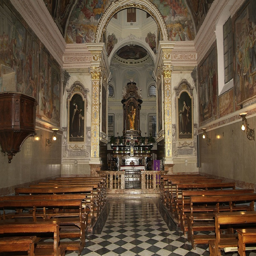
the nave and the altar of person